Indium Corporation

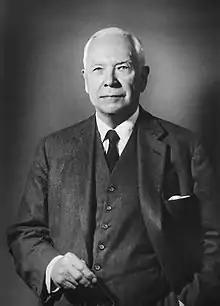
Dr. William Stanley Murray

Dr. William Stanley Murray (1887-1972) was born in Stillson Hill, Warren County, Pa., just across the New York state line from Chautauqua County, the westernmost county in New York. He was the son of George Campbell, who was engaged in the oil production business, and Armeina (Kay) Murray.